Cinema of Italy

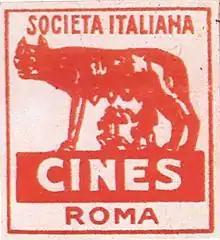
The logo of Cines, with the Capitoline Wolf in the centre

In the early years of the 20th century, the phenomenon of itinerant cinemas developed throughout Italy, providing literacy of the visual medium. This innovative form of spectacle ran out, in a short time, a number of optical attractions such as magic lanterns, cinematographers, stereoscopes, panoramas and dioramas that had fueled the European imagination and favoured the circulation of a common market for images. The nascent Italian cinema, therefore, is still linked to the traditional shows of the "commedia dell'arte" or to those typical of circus folklore. Public screenings take place in the streets, in cafes or in variety theatres in the presence of a swindler who has the task of promoting and enriching the story.